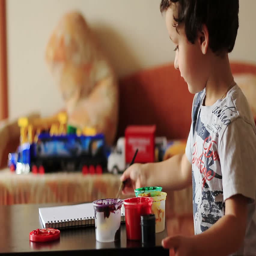
portrait of boy draws paints at the table at home